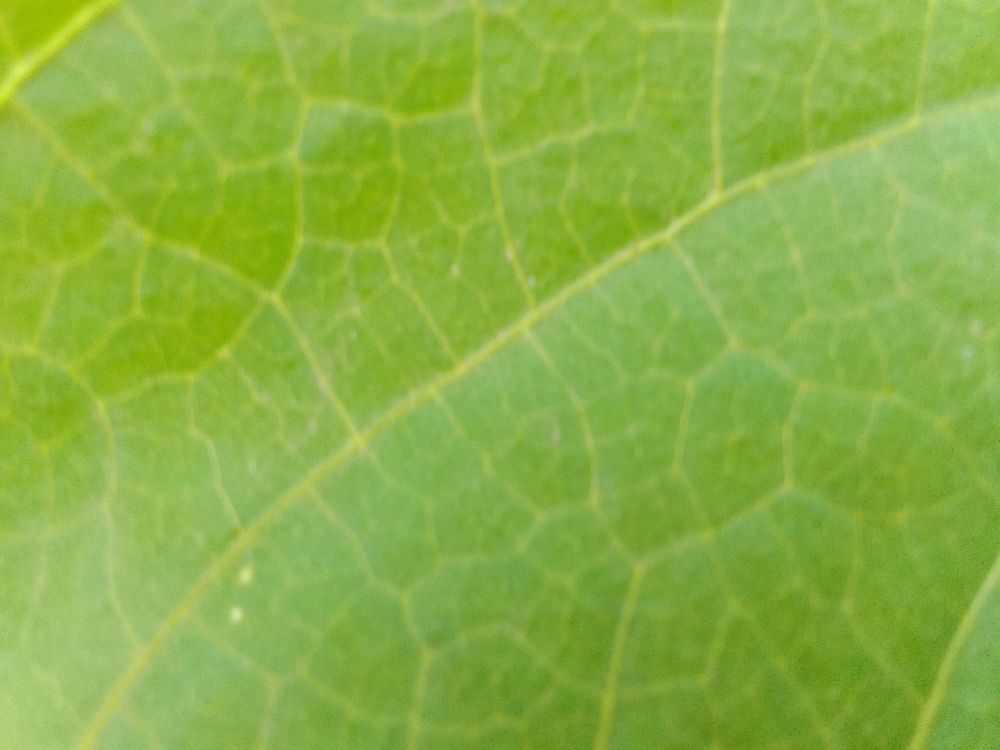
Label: healthy